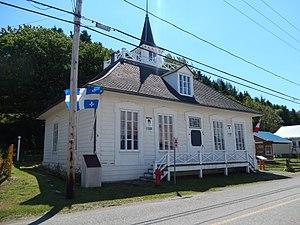
Palais de justice de L'Isle-Verte
L'Isle-Verte est une municipalité canadienne située dans l'Est du Québec dans la municipalité régionale de comté de Rivière-du-Loup au Bas-Saint-Laurent. Elle a été constituée officiellement le 9 février 2000 par le regroupement de la municipalité de village de L'Isle-Verte et de la municipalité de Saint-Jean-Baptiste-de-l'Isle-Verte.